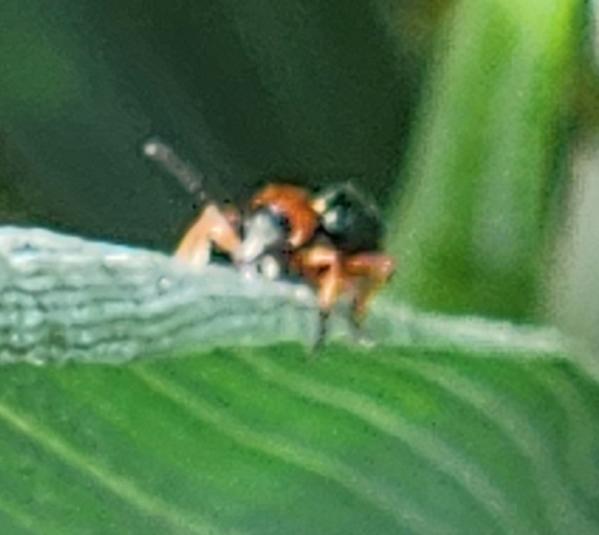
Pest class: cereal_leaf_beetle